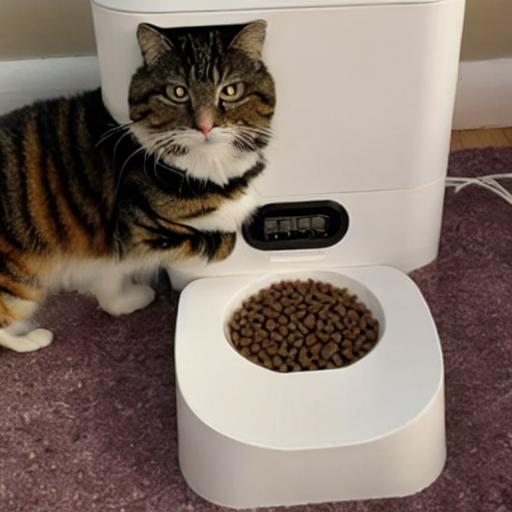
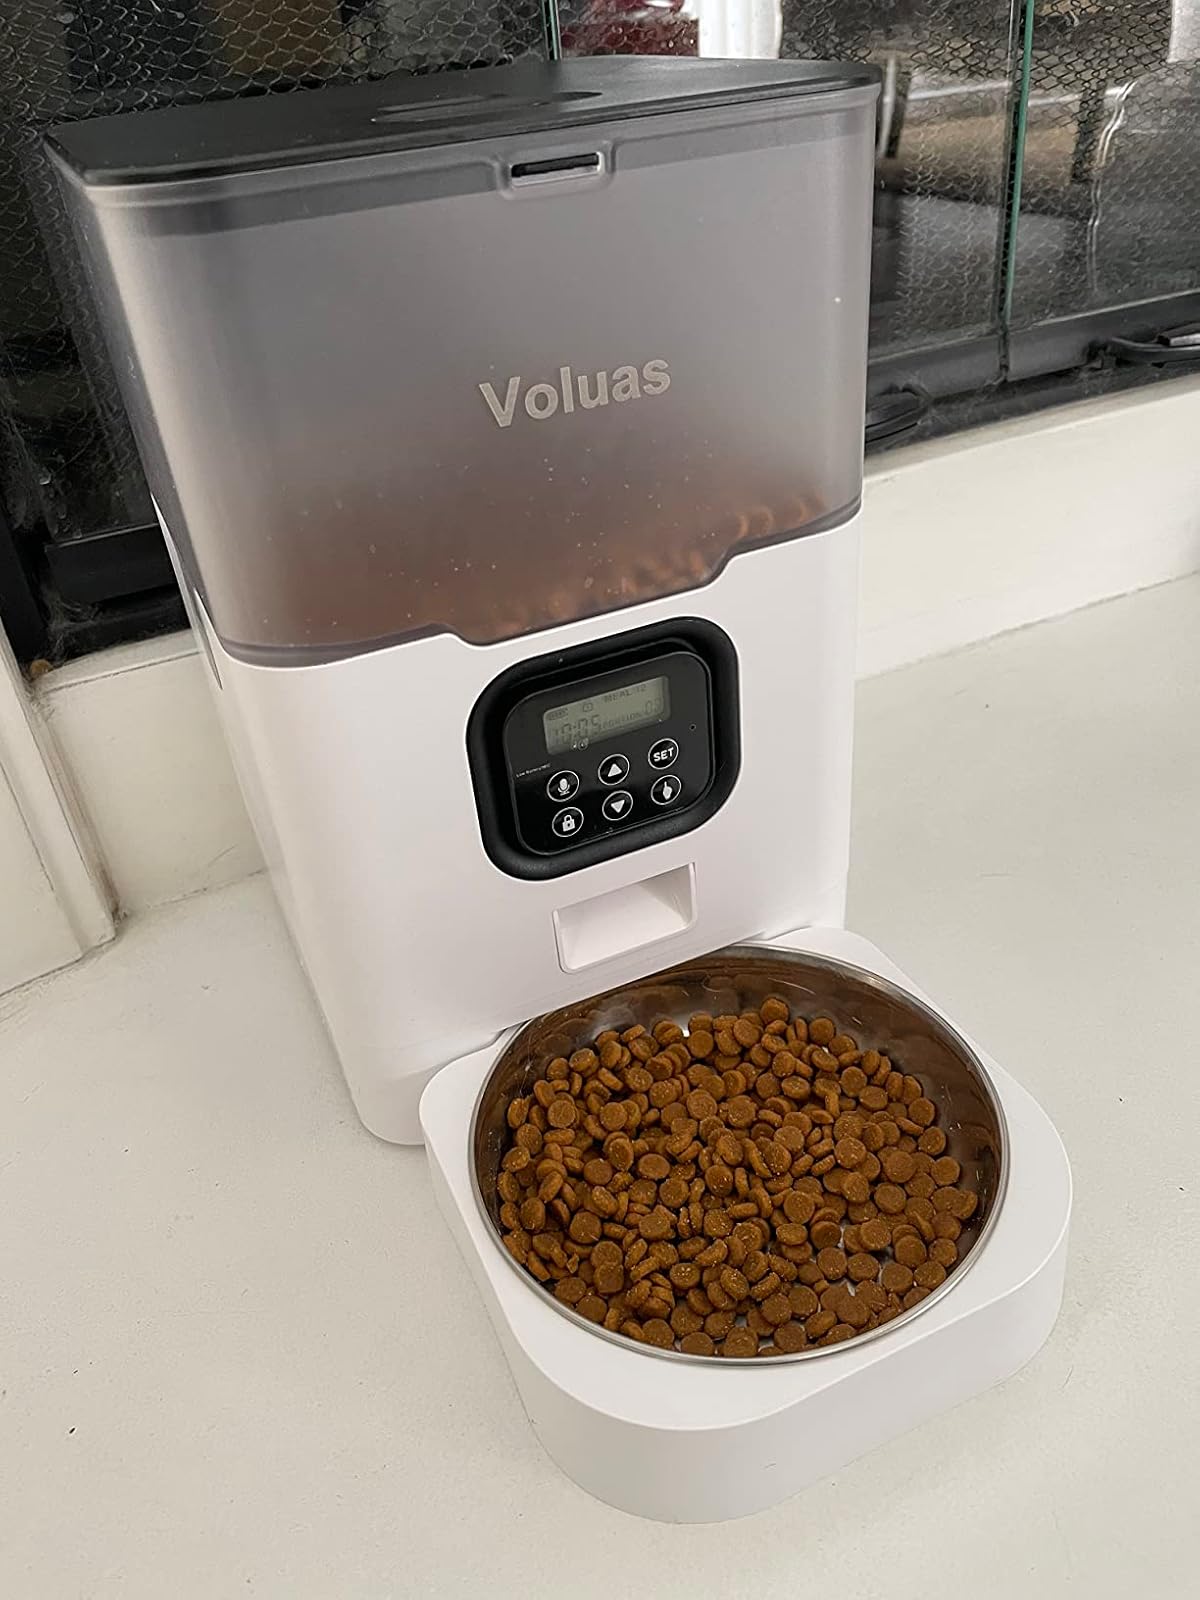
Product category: items_feeder
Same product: no